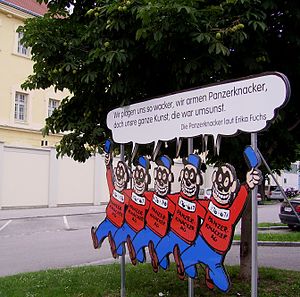
Bjørne-banden
Bjørne-banden i Østrig
Bjørne-banden er en bande kriminelle i Andeby, der som regel forsøger at plyndre Joakim von And. De optræder jævnligt i Anders And & Co.-bladene samt i tv-serien Rip, Rap og Rup på eventyr.